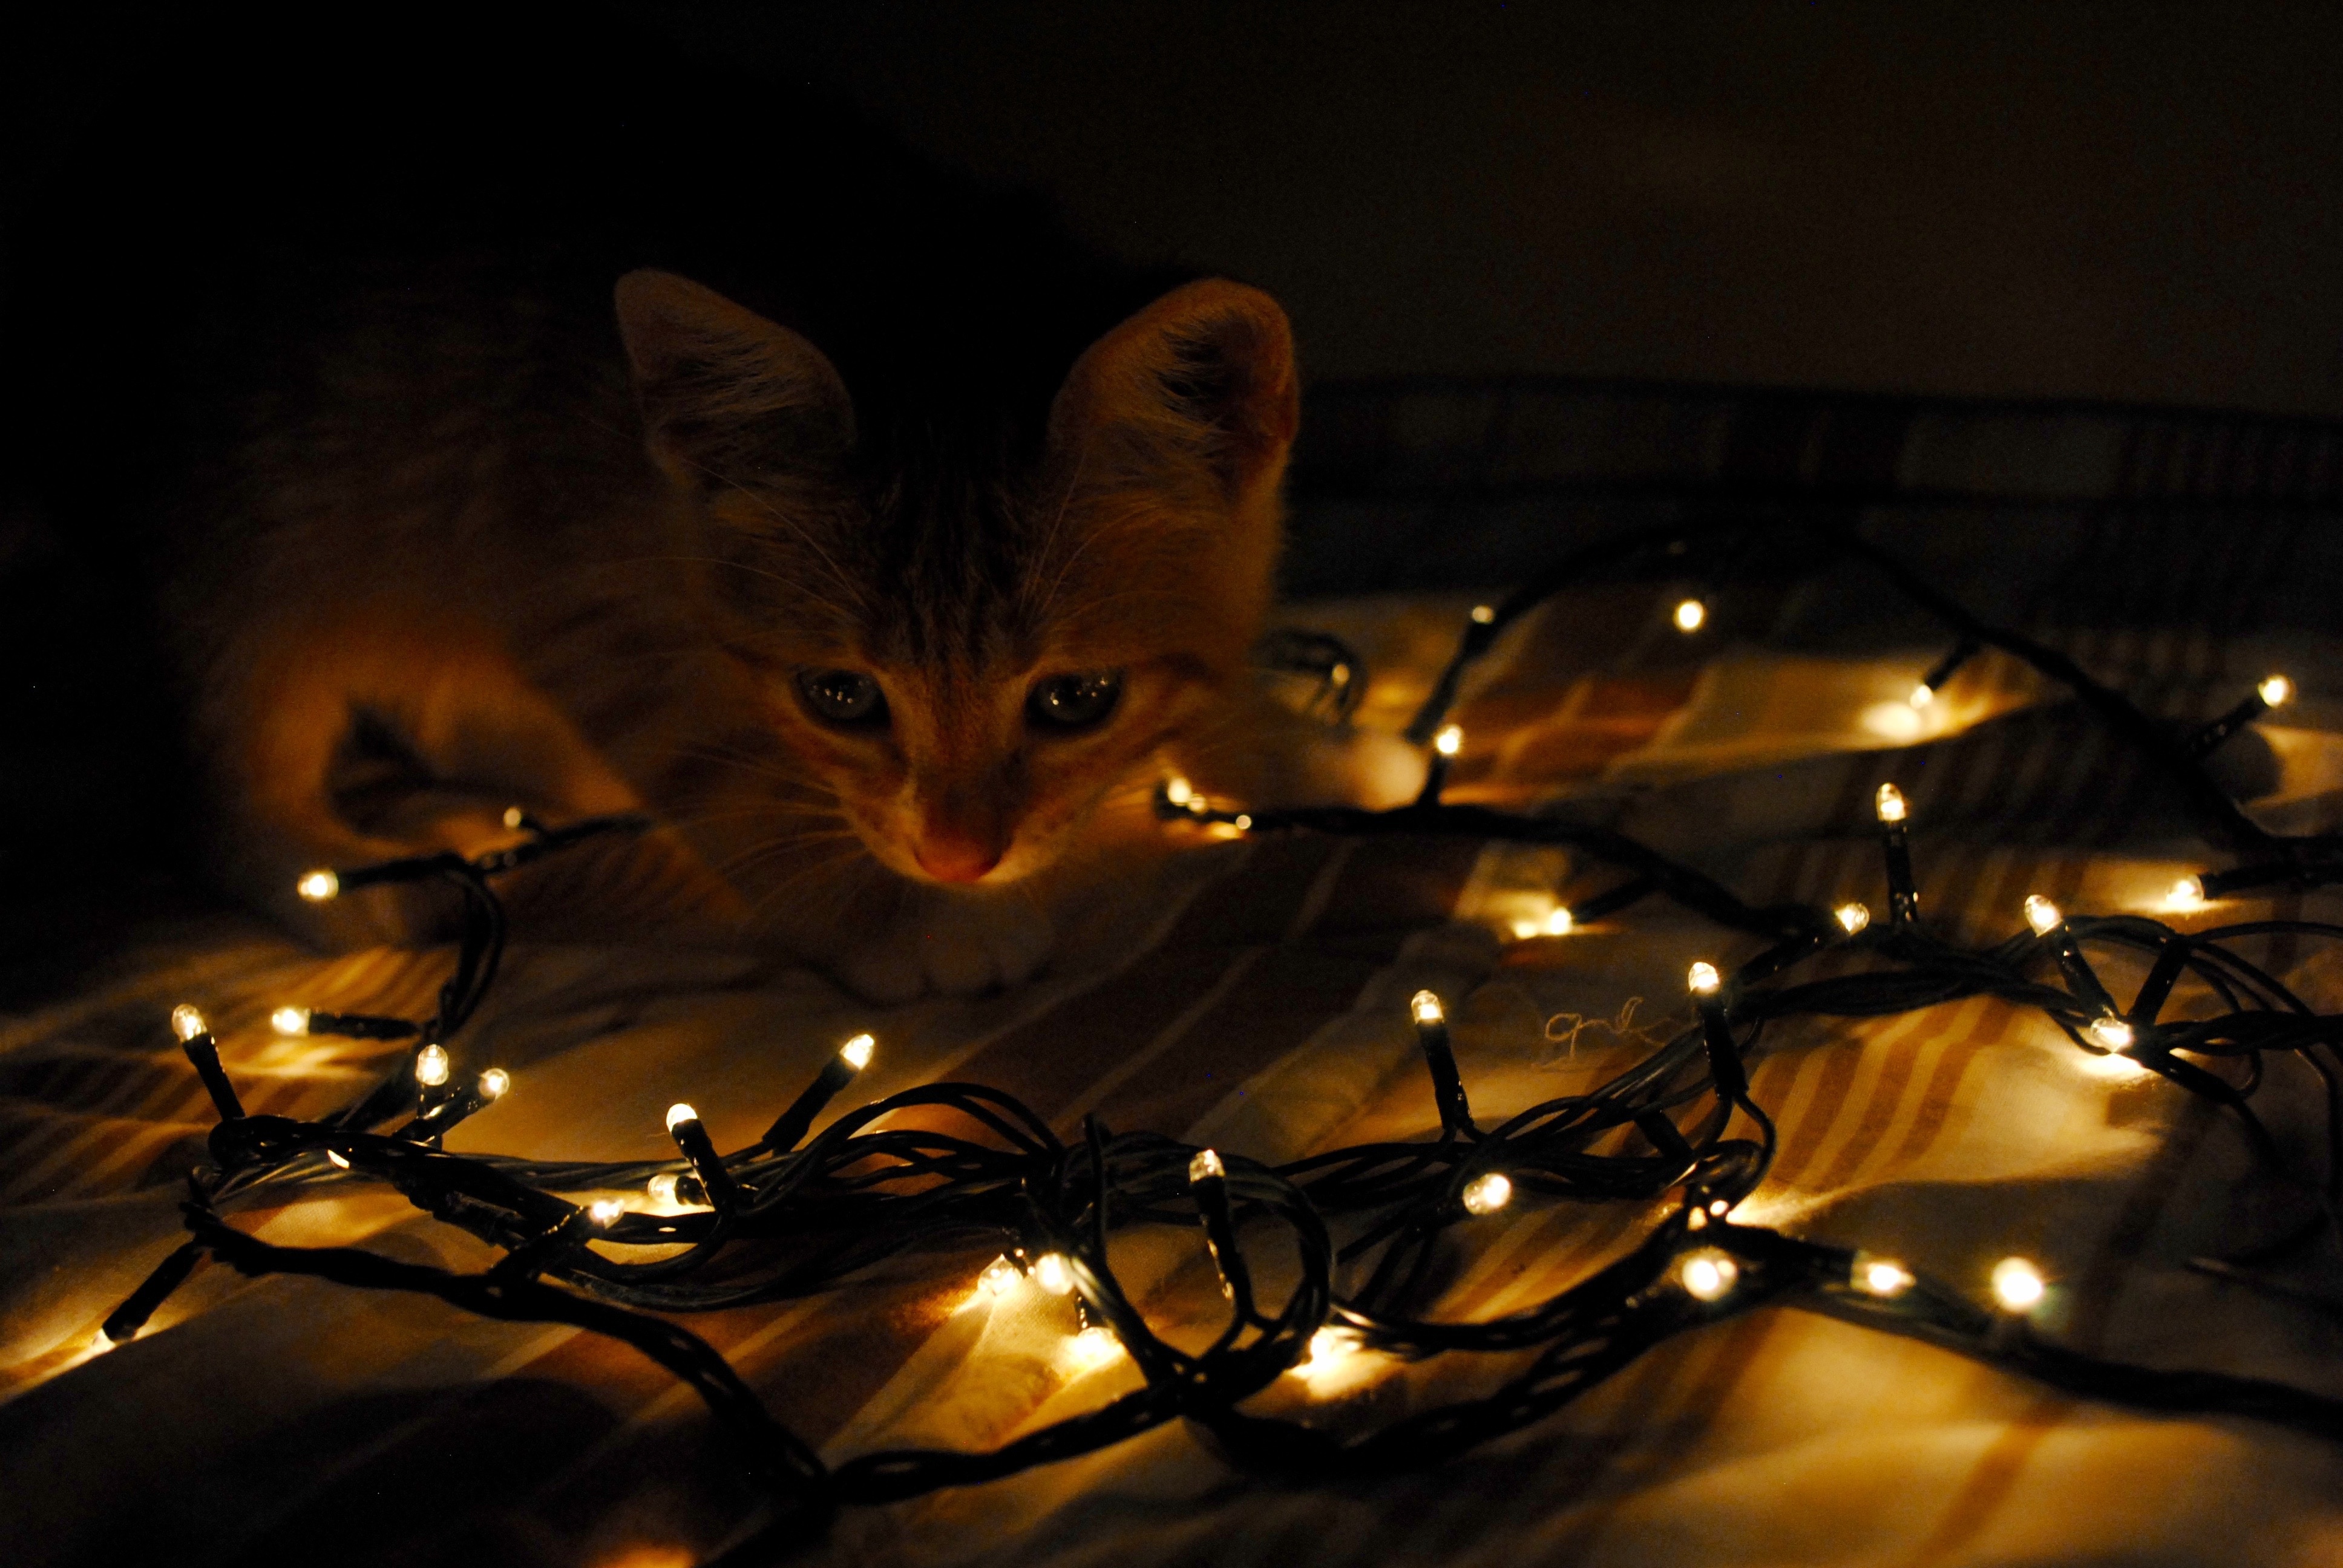
light, night, flower, reflection, cat, darkness, lighting, macro photography, computer wallpaper, small to medium sized cats, cat like mammal